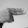
ASL letter: H